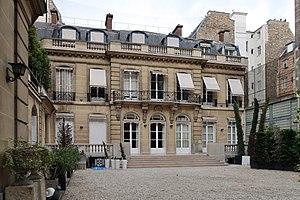
Musée de la Contrefaçon, 16 rue de la Faisanderie (Paris, 16e).
Le Musée de la Contrefaçon fut fondé en 1951 par l'Union des fabricants dans un hôtel particulier, l'hôtel Seton-Porter, situé au 16 de la rue de la Faisanderie à Paris XVIe. Le monument fait l’objet d’une inscription au titre des monuments historiques depuis le 3 août 1976.